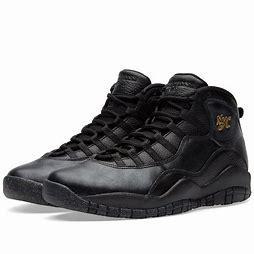
Brand: Jordan
Model: 10 Retro